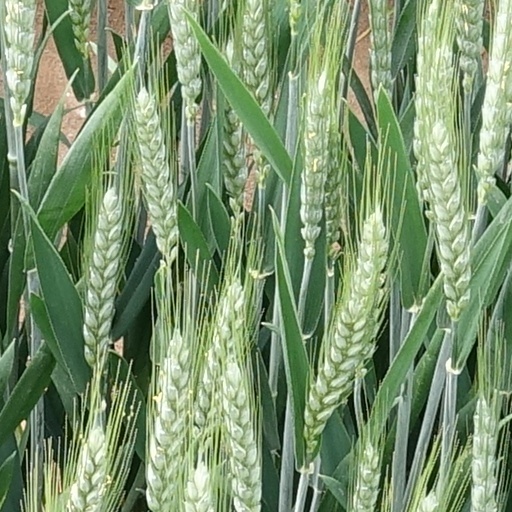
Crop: wheat